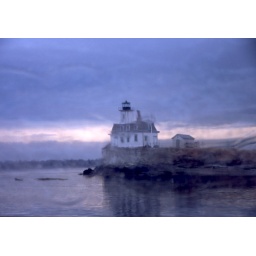
A lighthouse in Newport, taken through the plastic windows of a boat we were on.